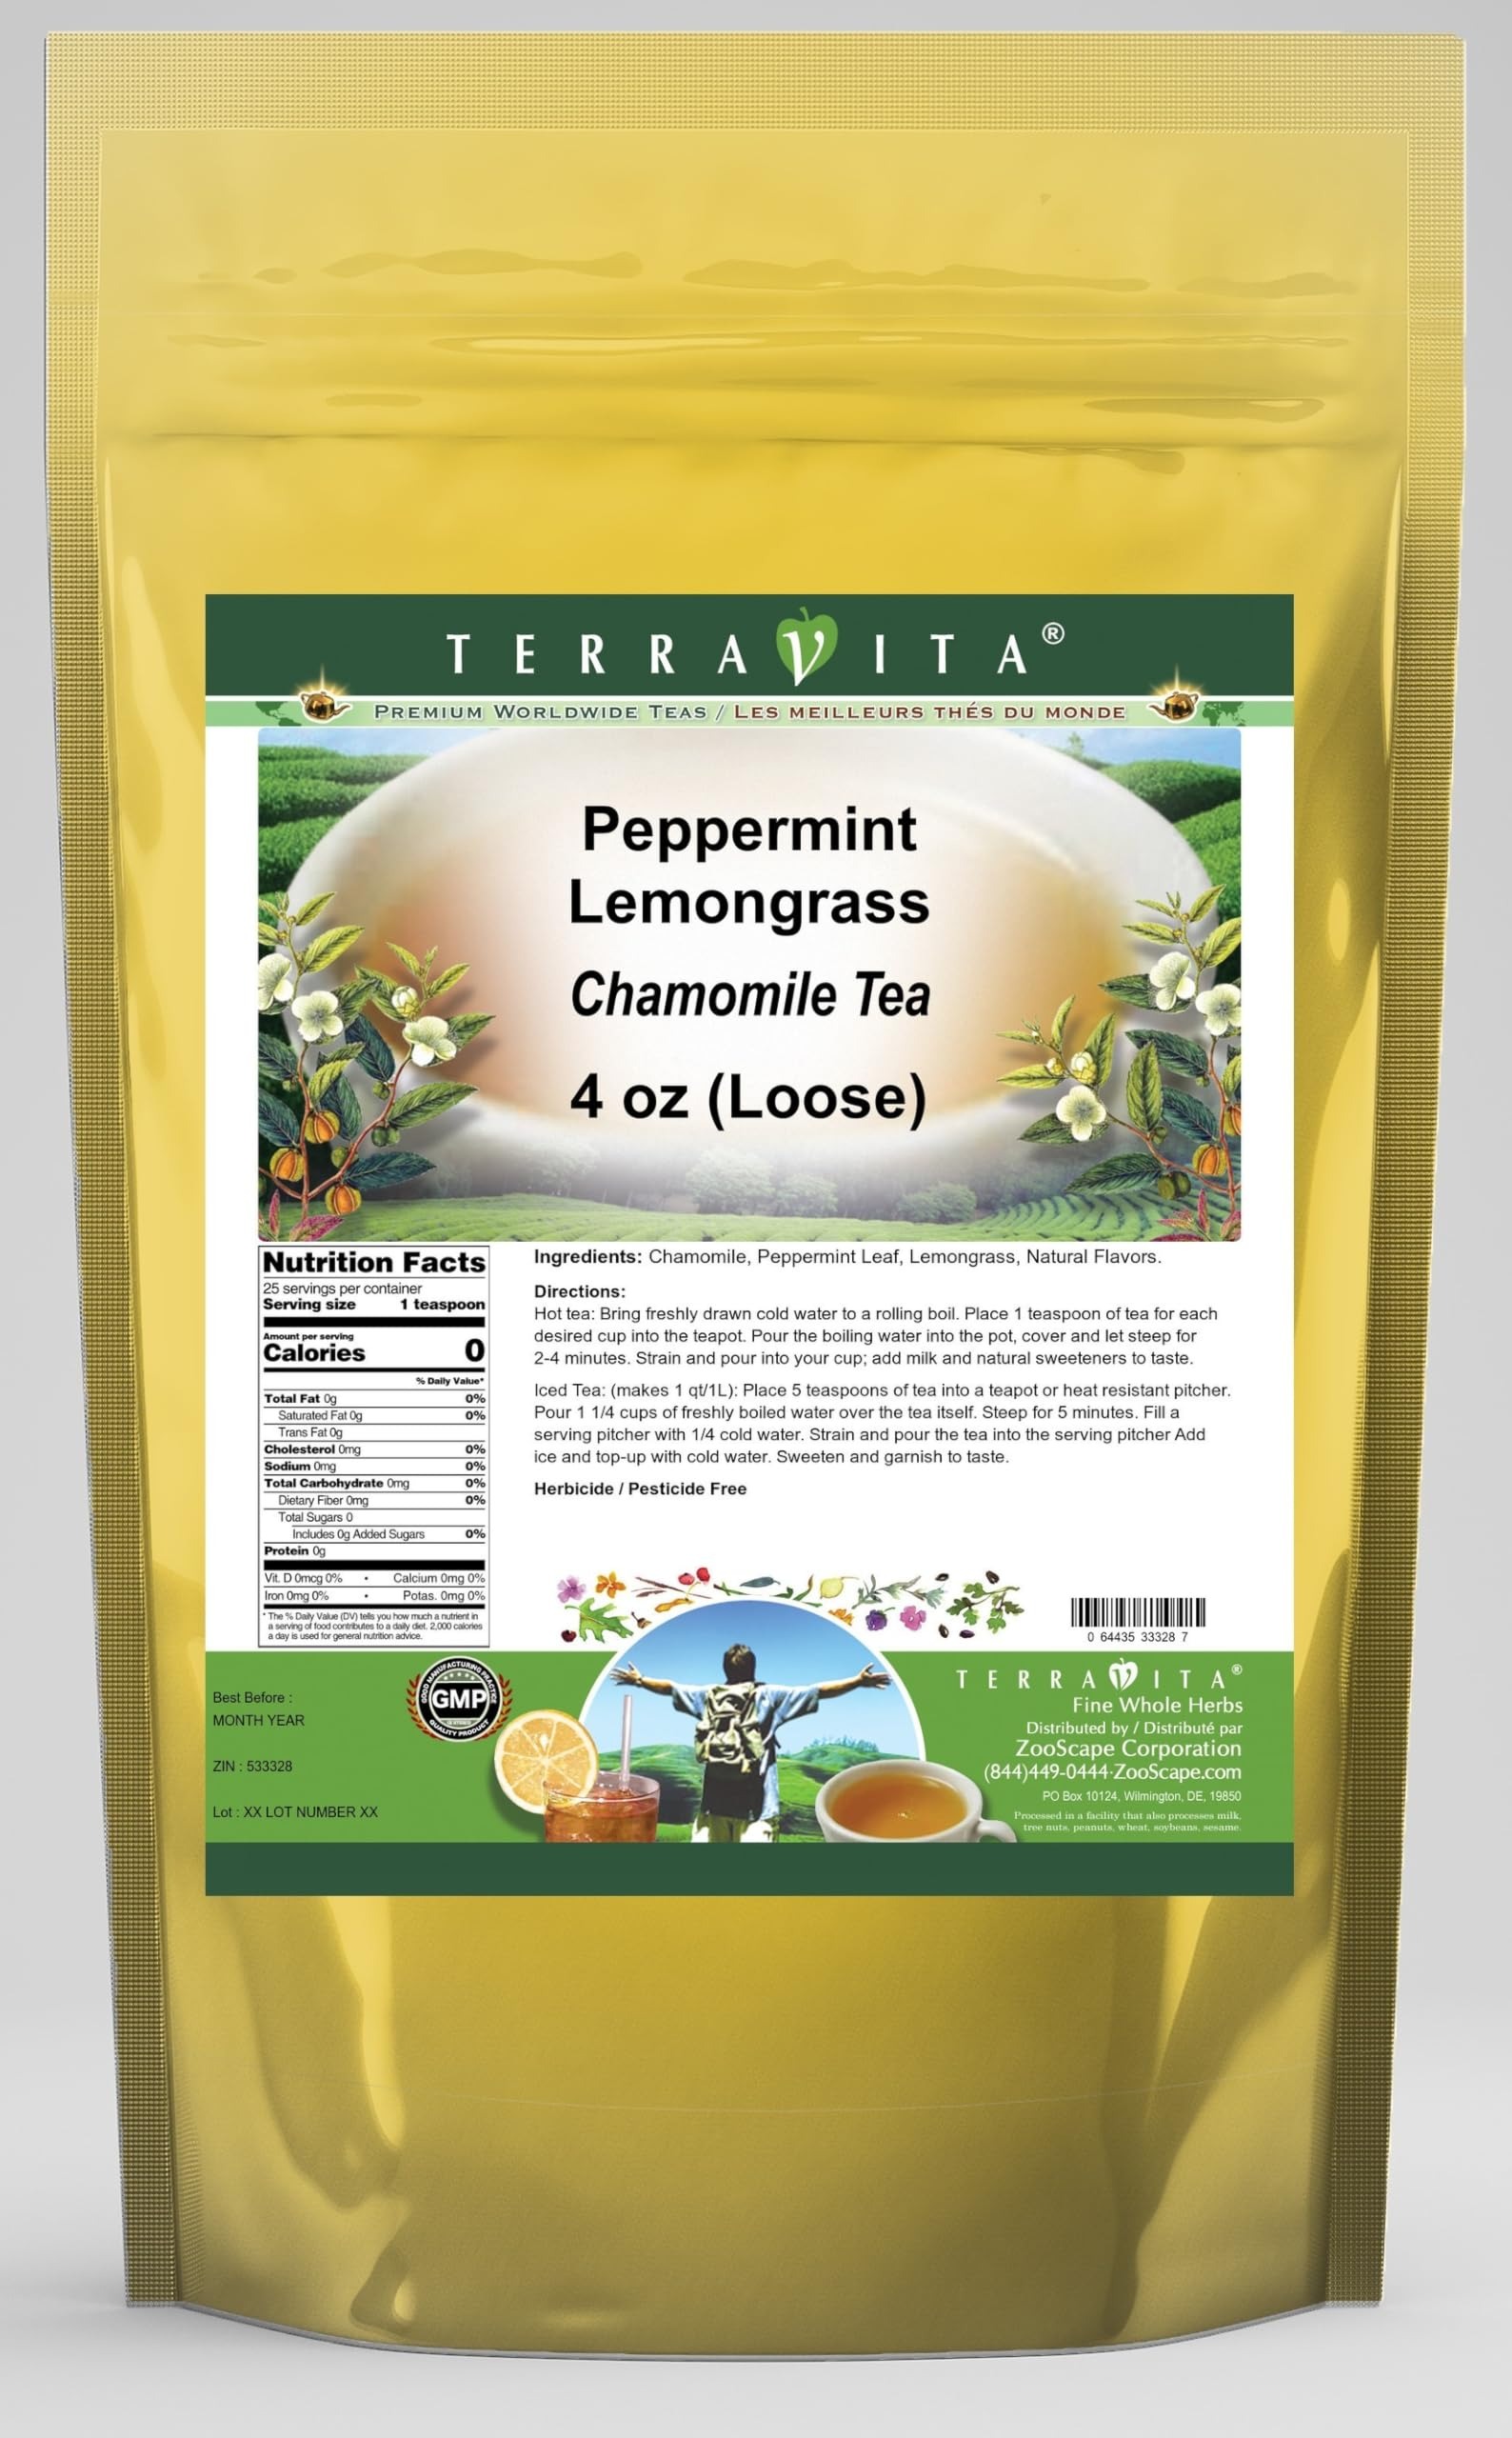
Item Name: Peppermint Lemongrass Chamomile Tea (Loose) (4 oz, ZIN: 533328) - 3 Pack
Bullet Point 1: Our Peppermint Lemongrass Chamomile Tea is a delicious flavored Chamomile tea with Peppermint Leaf and Lemongrass that you will enjoy relaxing with anytime! The natural Peppermint Lemongrass taste is delicious! - Ingredients: Chamomile tea, Peppermint Leaf, Lemongrass and Natural Peppermint Lemongrass Flavor.
Bullet Point 2: No fillers.
Bullet Point 3: Manufacturer: TerraVita
Bullet Point 4: Size: 4 oz
Bullet Point 5: Loose Leaf Chamomile Tea - Packed in a convenient upright pouch!
Product Description: Our Peppermint Lemongrass Chamomile Tea is a delicious flavored Chamomile tea with Peppermint Leaf and Lemongrass that you will enjoy relaxing with anytime! The natural Peppermint Lemongrass taste is delicious! - Ingredients: Chamomile tea, Peppermint Leaf, Lemongrass and Natural Peppermint Lemongrass Flavor. - Hot tea brewing method: Bring freshly drawn cold water to a rolling boil. Place 1 teaspoon of tea for each desired cup into the teapot. Pour the boiling water into the pot, cover and let steep for 2-4 minutes. Strain and pour into your cup; add milk and natural sweeteners to taste. - Iced tea brewing method: (to make 1 liter/quart): Place 5 teaspoons of tea into a teapot or heat resistant pitcher. Pour 1 1/4 cups of freshly boiled water over the tea itself. Steep for 5 minutes. Fill a serving pitcher with 1/4 cold water. Strain and pour the tea into the serving pitcher Add ice and top-up with cold water. Sweeten and garnish to taste. - TerraVita is an exclusive line of premium-quality, natural source products that use only the finest, purest and most potent ingredients found around the world. TerraVita is hallmarked by the highest possible standards of purity, potency, stability and freshness. All of our products are prepared with the highest elements of quality control, from raw materials through the entire manufacturing process, up to and including the moment that the bottles or bags are sealed for freshness and shipped out to you. Our highest possible standards are certified by independent laboratories and backed by our personal guarantee. - TerraVita exists to meet and ensure your family's health and wellness without the harmful effects of chemicals and health products. We strive to make all of our products affordable and reliable and are constantly searching
Value: 12.0
Unit: Ounce

Price: 50.58